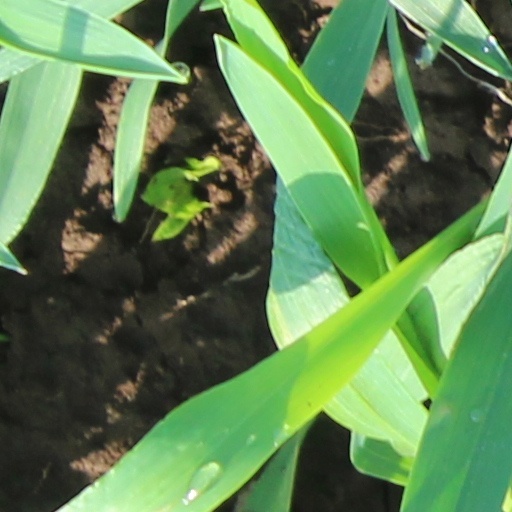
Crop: wheat